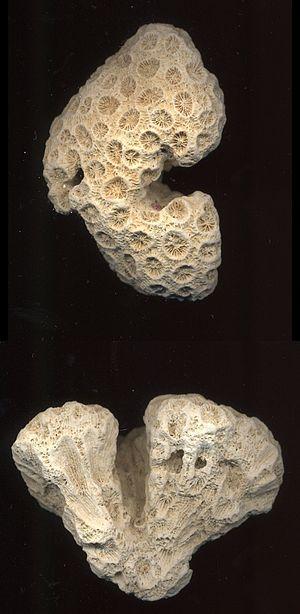
Les roches vivantes ou pierres vivantes sont un support calcaire d'origine corallienne, généralement importé pour construire un biotope récifal captif en aquarium.